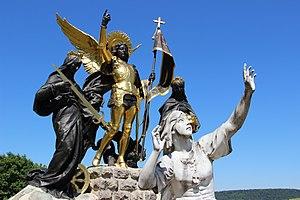
Jeanne et ses voix, par André-Joseph Allar
La basilique du Bois-Chenu, du Bois Chênu ou encore Sainte-Jeanne-d'Arc de Domrémy-la-Pucelle, est un édifice religieux dédié à Jeanne d'Arc, qui a été élevé au XIXᵉ siècle sur un coteau forestier de Domrémy-la-Pucelle, son village natal.